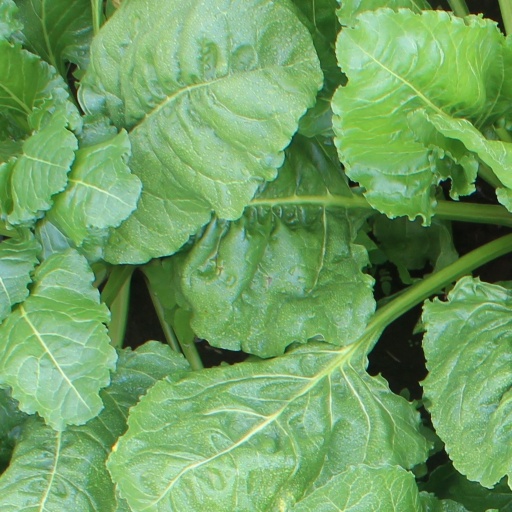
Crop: sugar beet